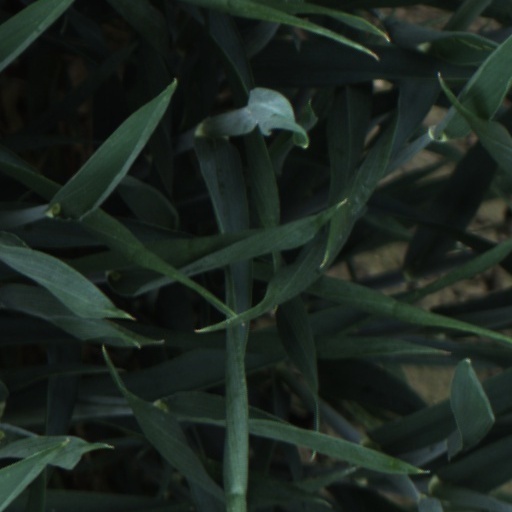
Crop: wheat